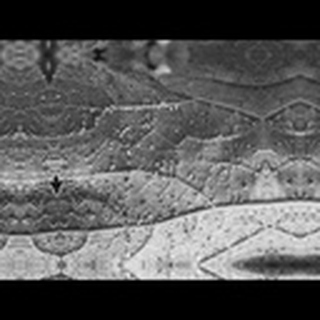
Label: cotton_aphids